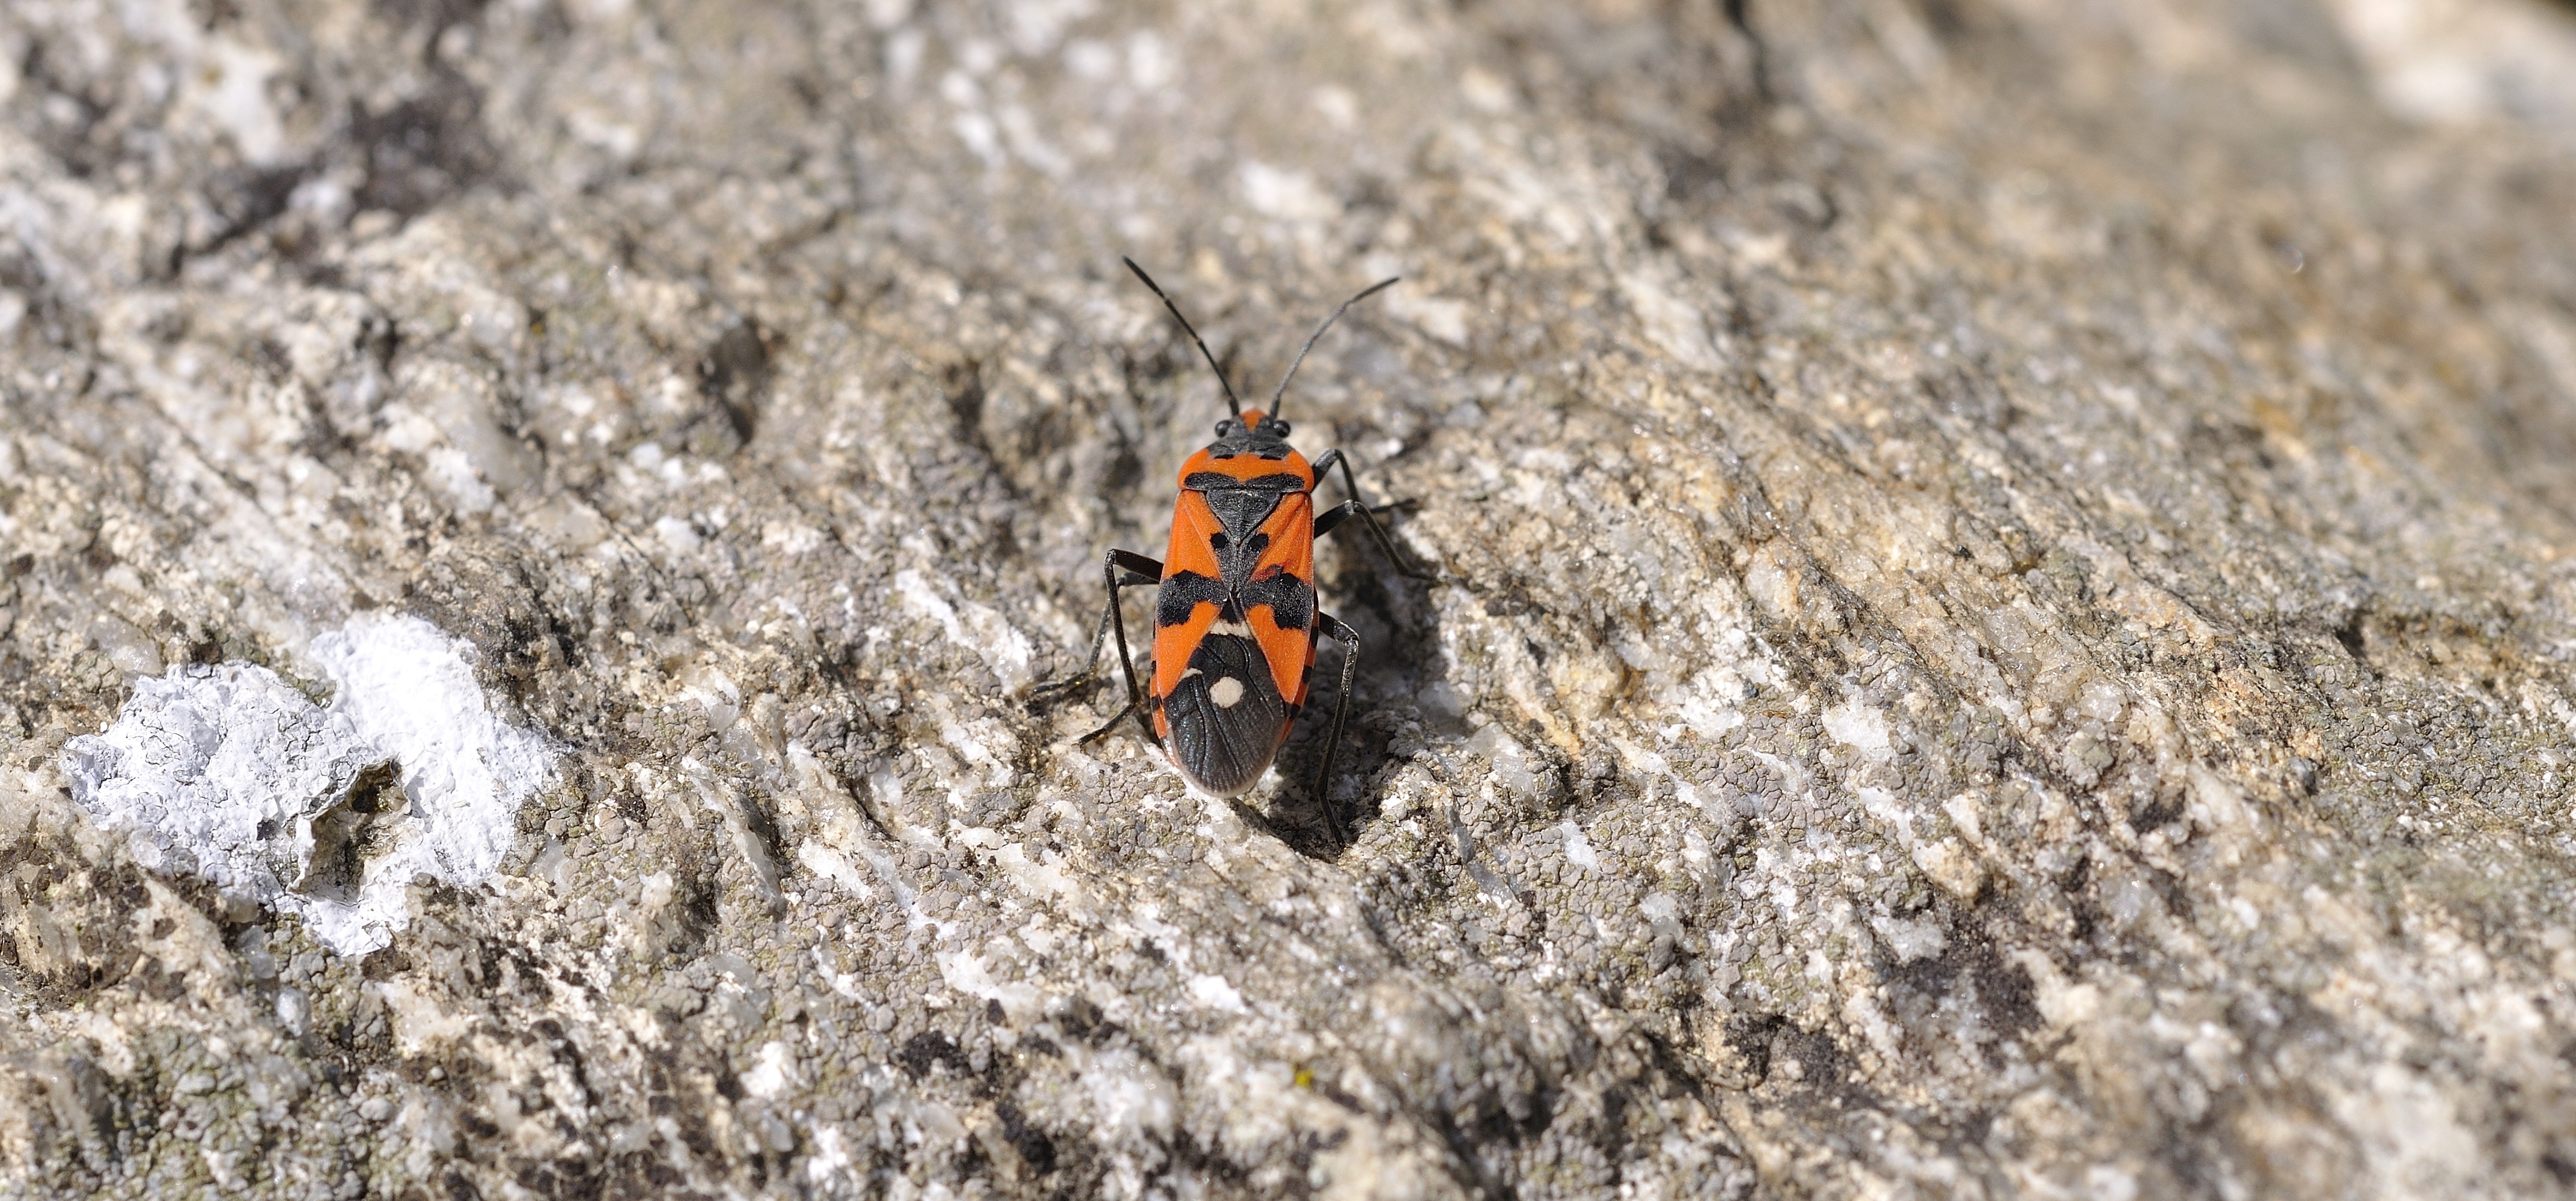
nature, photography, animal, stone, wildlife, insect, soil, bug, close, fauna, invertebrate, close up, beetle, macro photography, arthropod, dung beetle, moths and butterflies